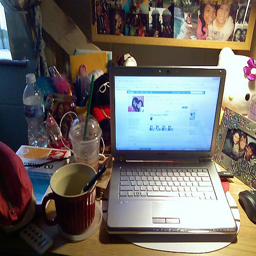
A computer loaded to a social networking site on a desk.
A laptop computer sitting on top of a wooden desk.
A laptop sitting on a table with pictures and drinks sitting around it.
a computer sits on a cluttered desk with coffee
A laptop at a desk with pictures, a mouse and a coffee cup.